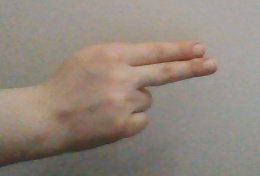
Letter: ain